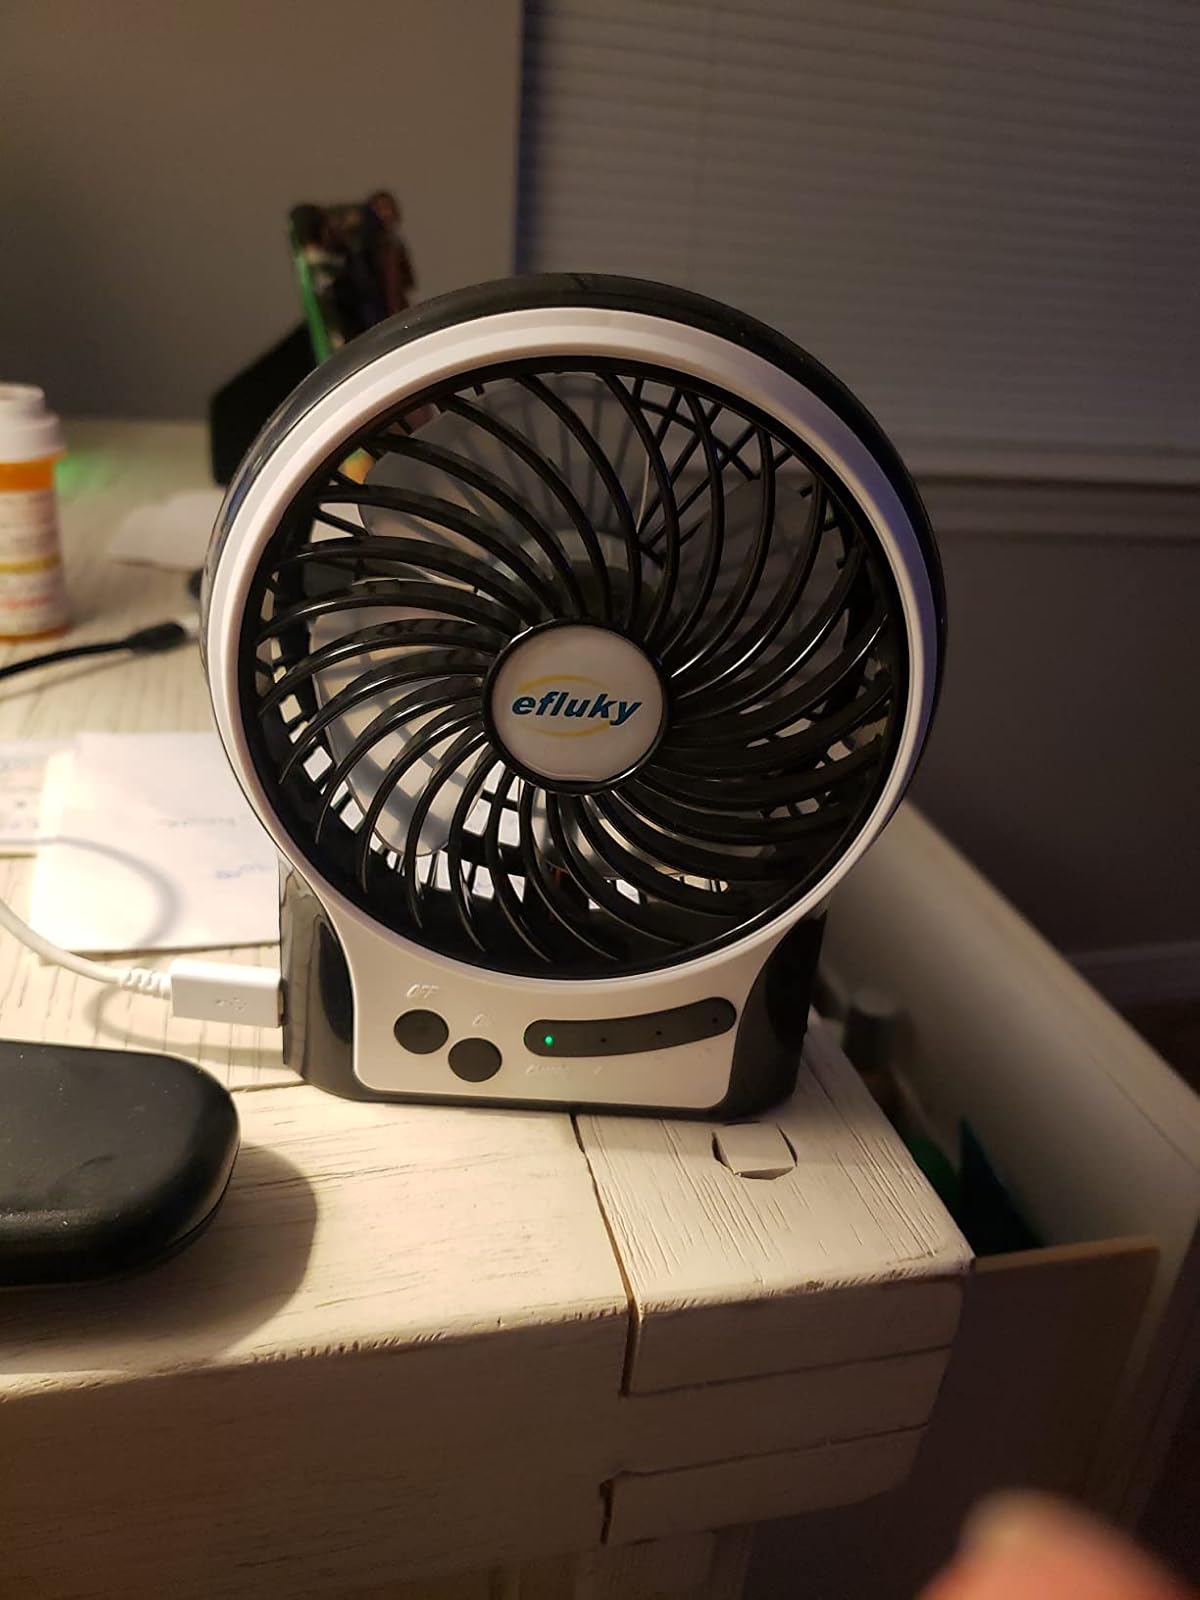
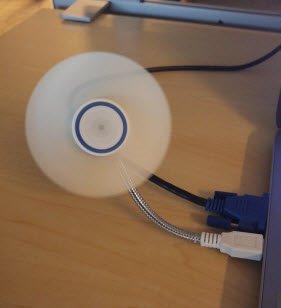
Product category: fan
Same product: no